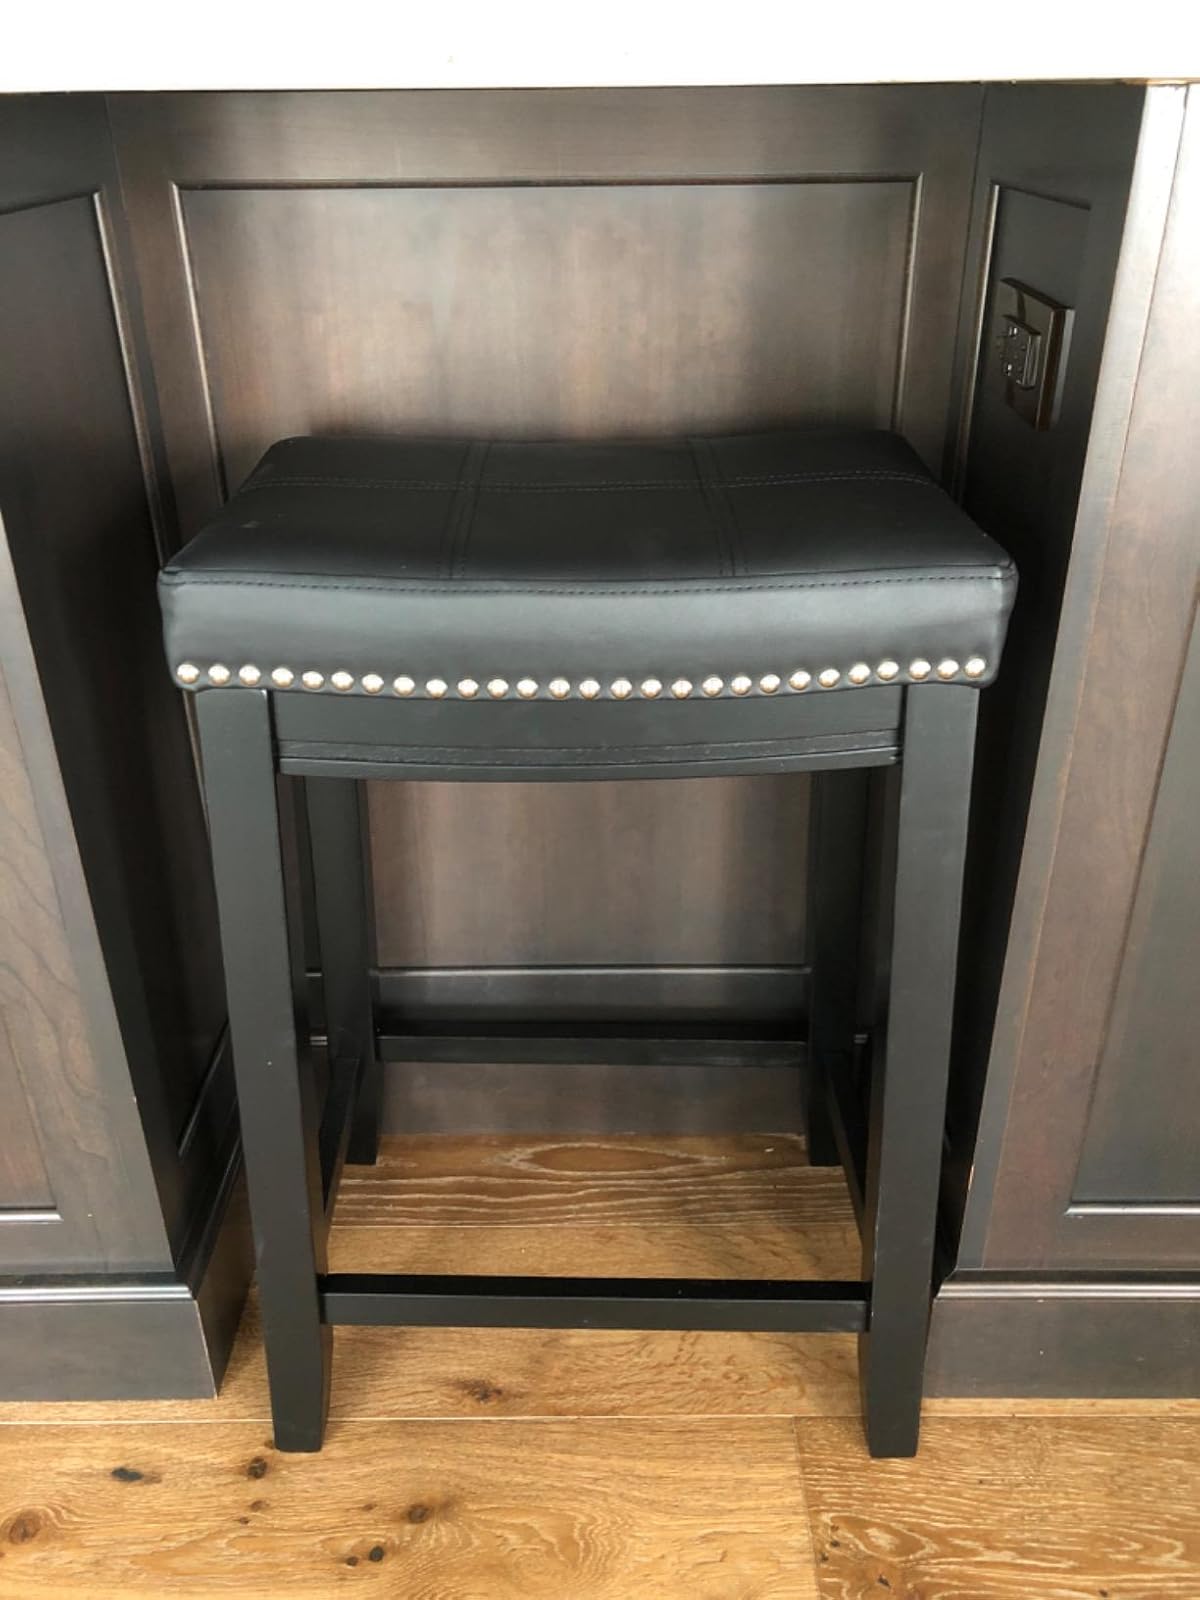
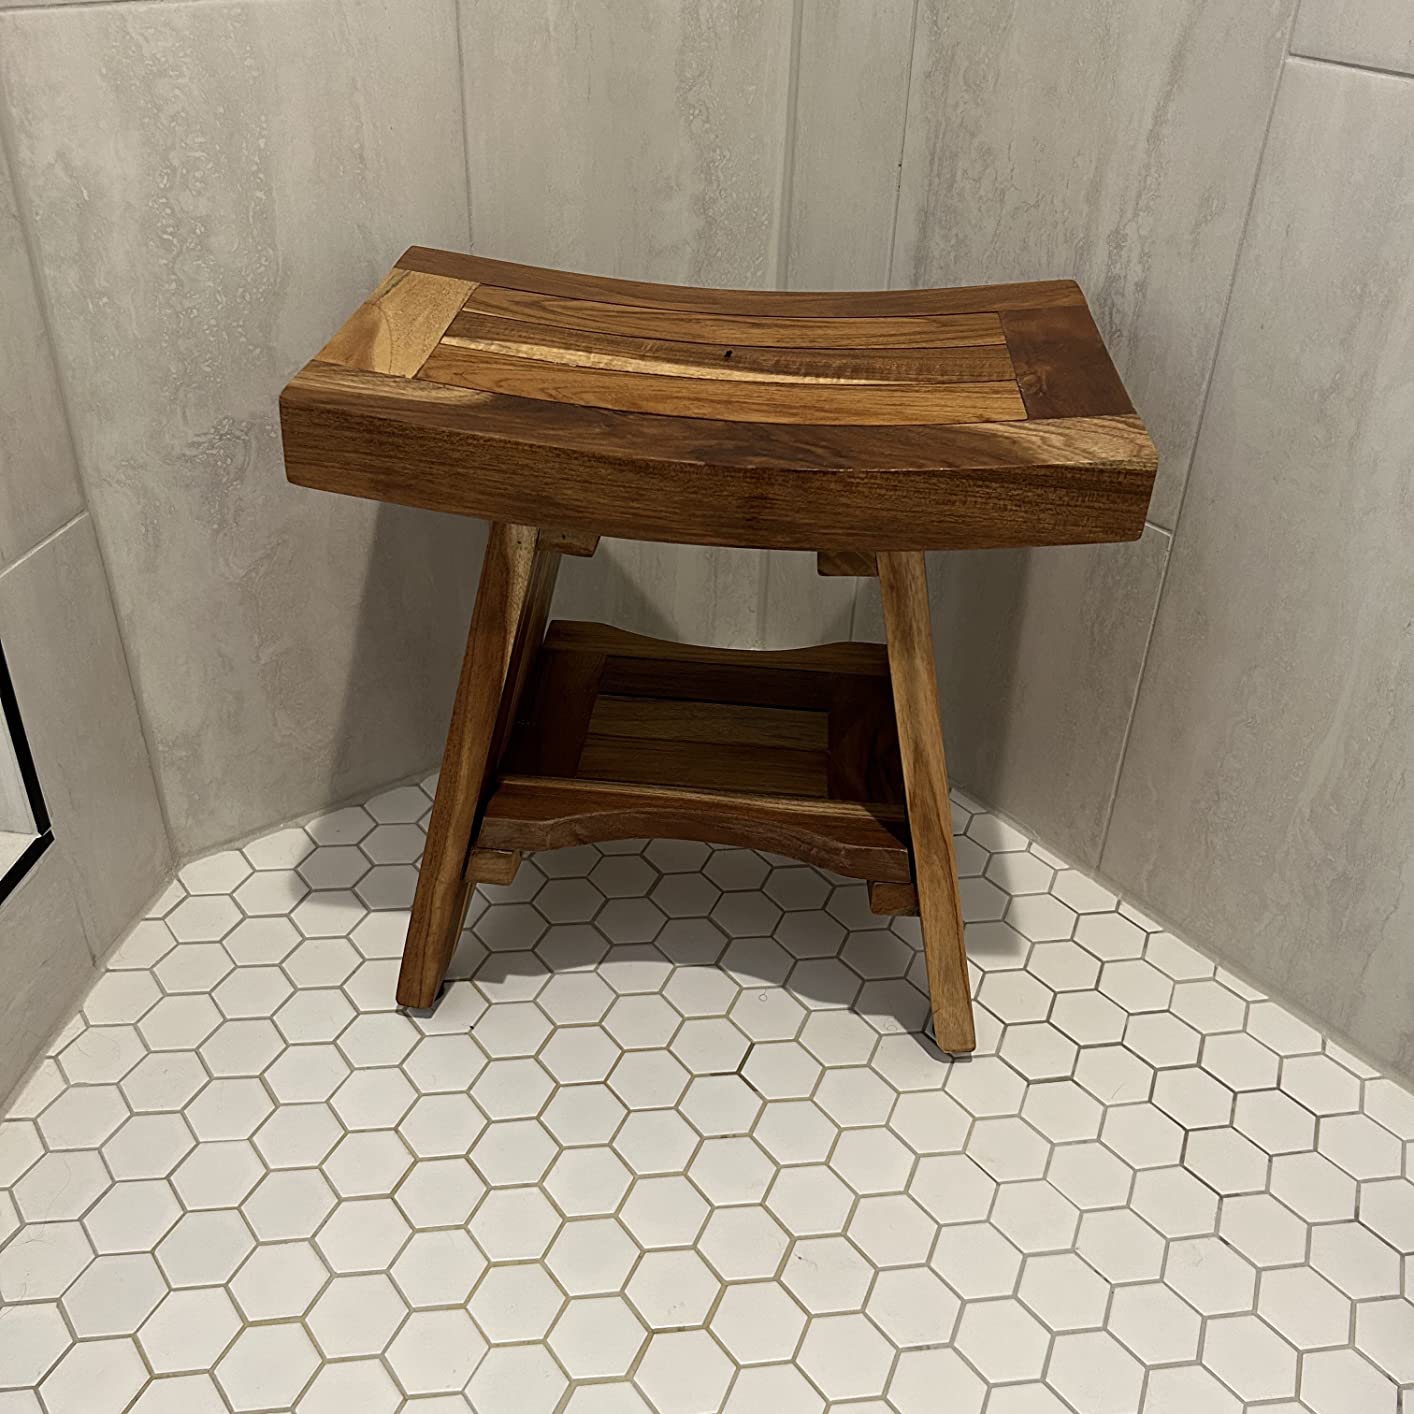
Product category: stool
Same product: no